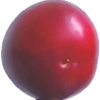
Label: cherry_wax_red